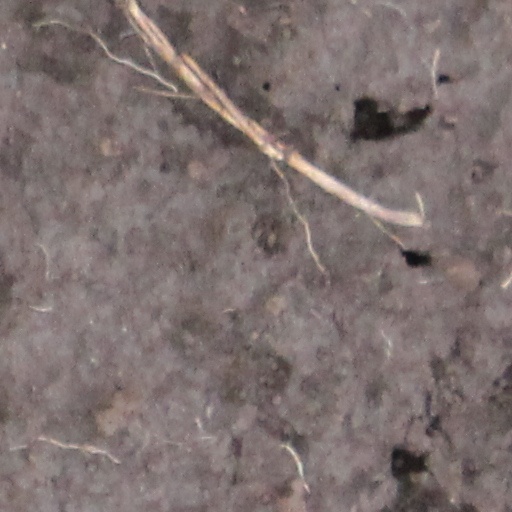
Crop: wheat